Zulfikar Ali Bhutto

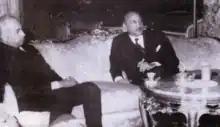
Zulfiqar with Afghan King Zahir Shah

Bhutto, the founder of Pakistan's atomic bomb program, earned the title "Father of Nuclear Deterrence" due to his administration and aggressive leadership of this program. Bhutto's interest in nuclear technology began during his college years in the United States, attending a political science course discussing the political impact of the U.S.'s first nuclear test, "Trinity", on global politics. While at Berkeley, Bhutto witnessed the public panic when the Soviet Union first exploded their bomb, codenamed "First Lightning" in 1949, prompting the U.S. government to launch their research on 'hydrogen' bombs. However, in 1958, as Minister for Fuel, Power, and National Resources, Bhutto played a key role in setting up the Pakistan Atomic Energy Commission (PAEC) administrative research bodies and institutes. Soon, Bhutto offered a technical post to Munir Ahmad Khan in PAEC in 1958 and lobbied for Abdus Salam to be appointed as Science Adviser in 1960. Before being elevated to Foreign Minister, Bhutto directed funds for key research in nuclear weapons and related science.